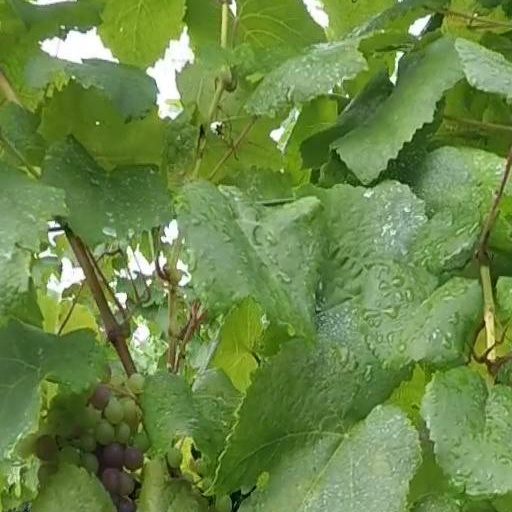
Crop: grape